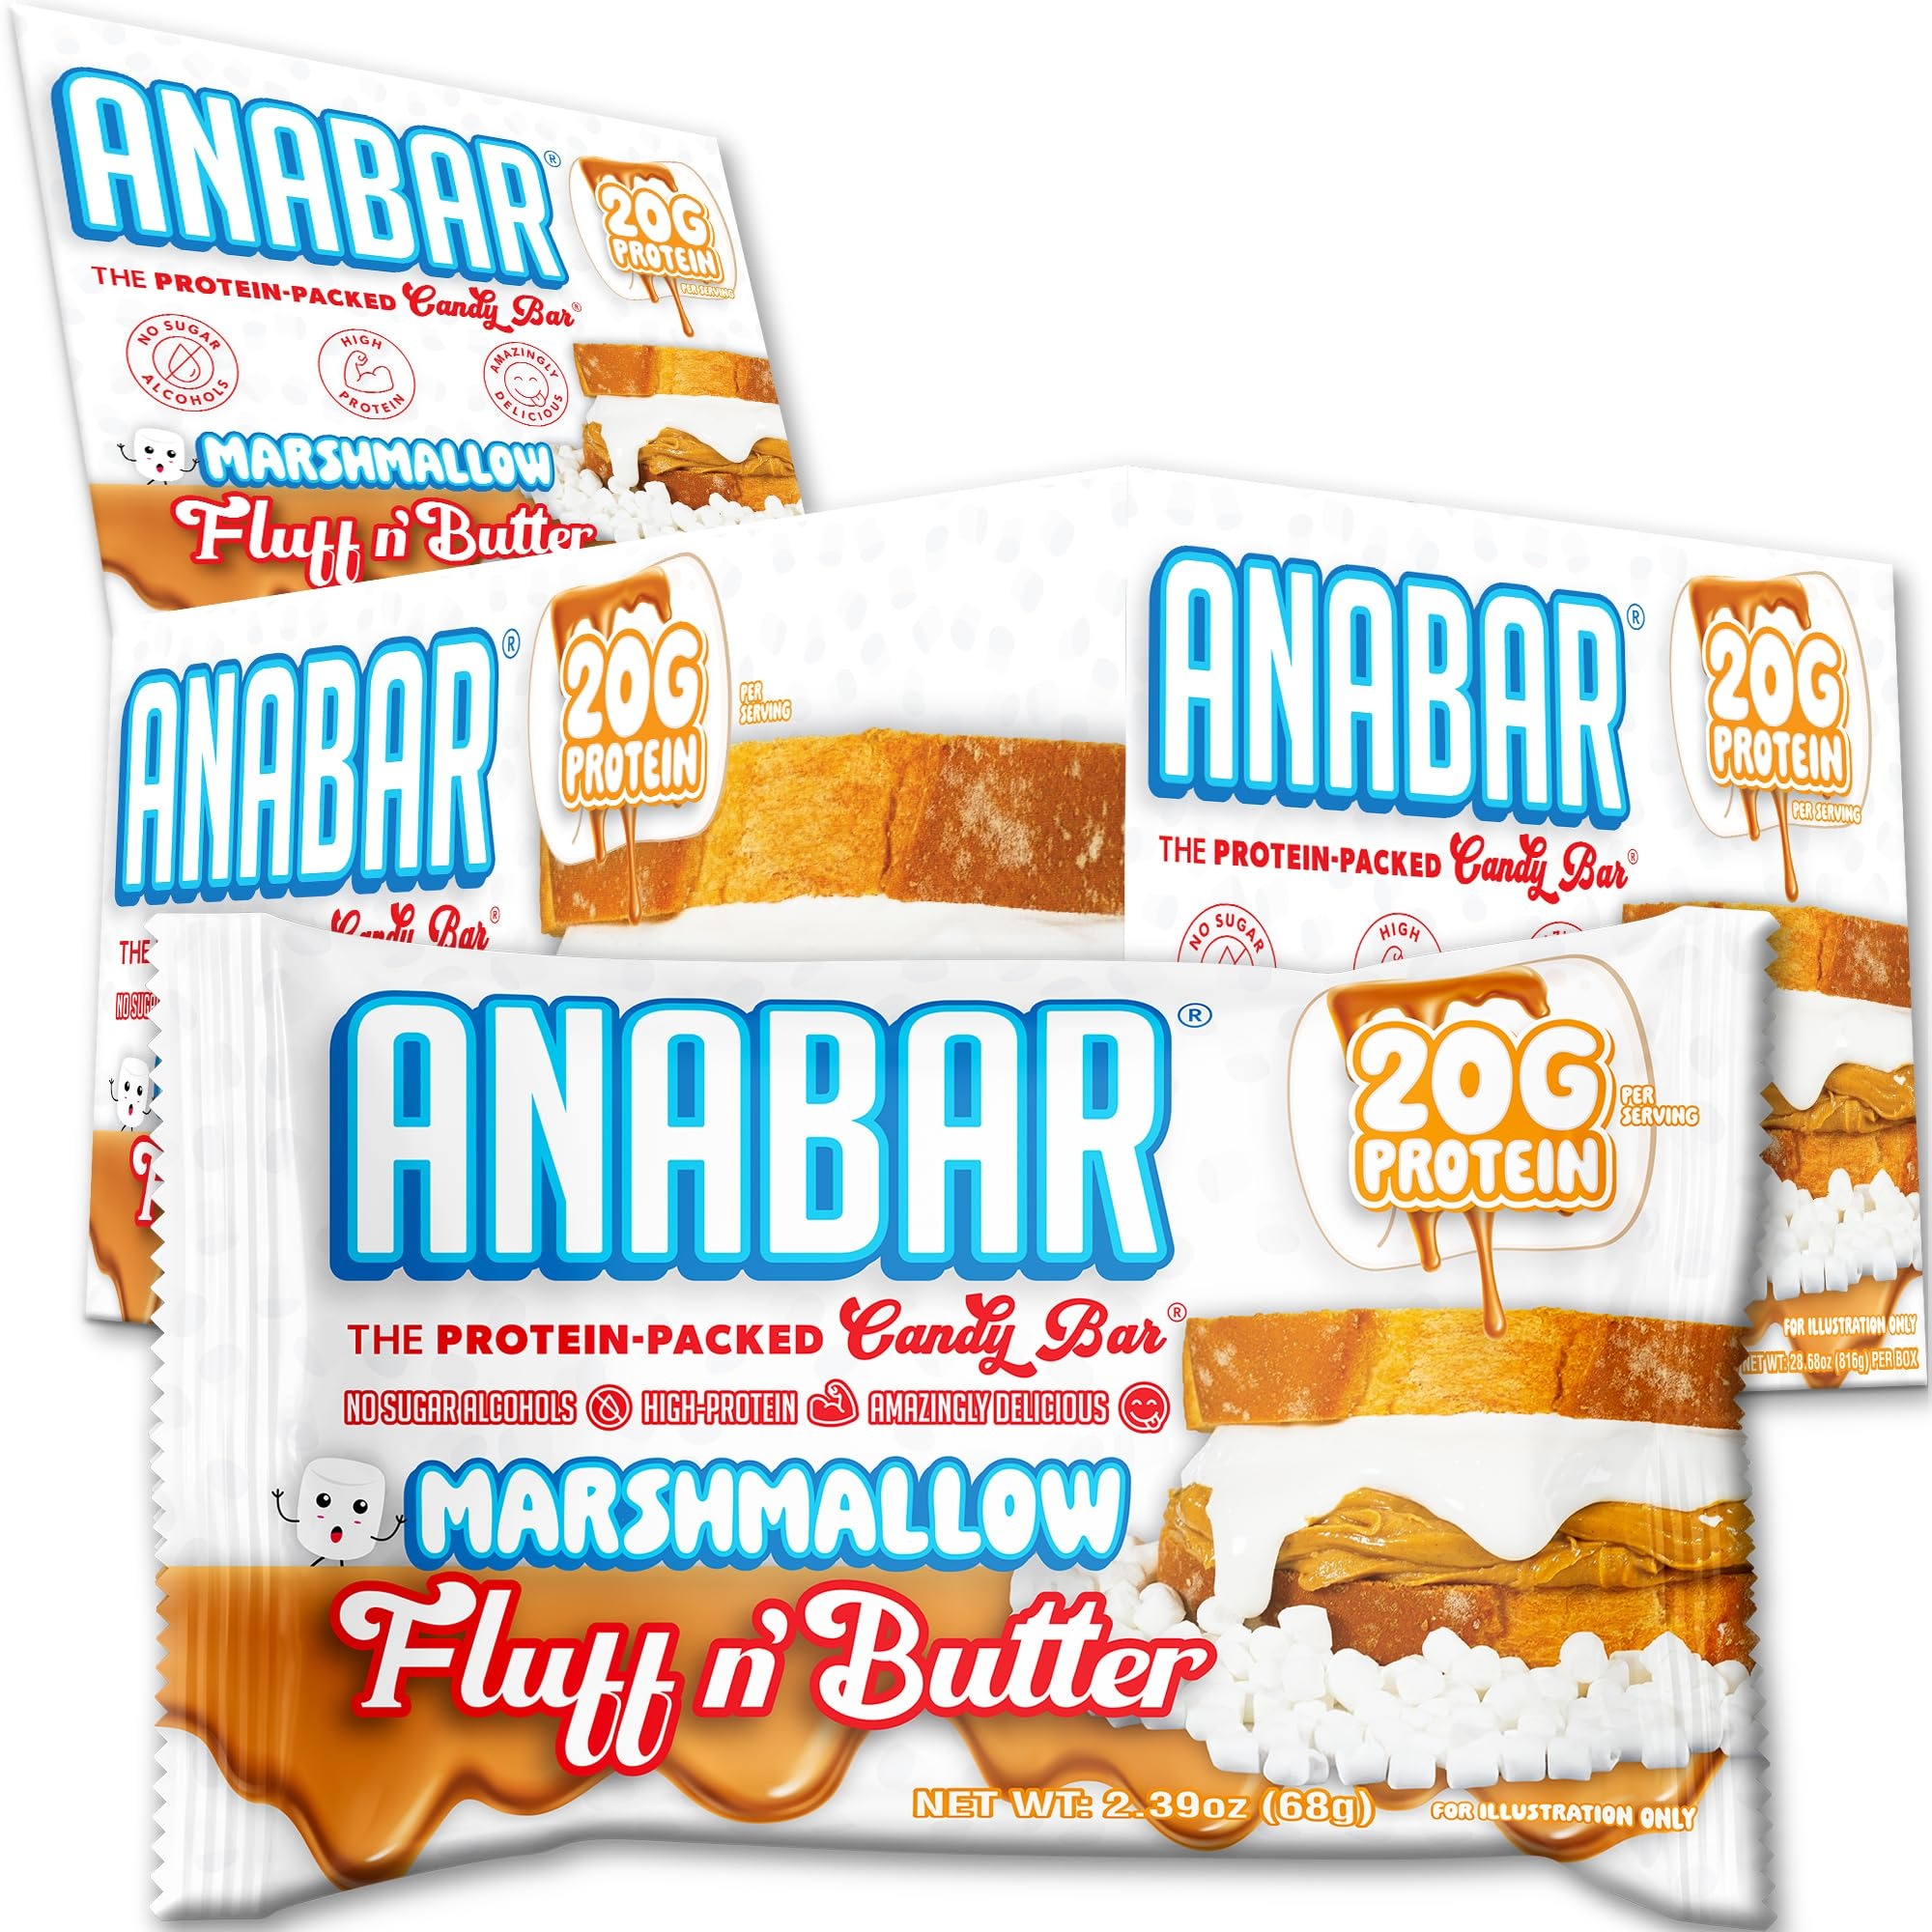
Item Name: Anabar Protein Bar, The Protein-Packed Candy Bar, Amazing Tasting Protein Bar, No Sugar Alcohols, High Protein, Amazingly Delicious, 20 Grams of Protein (Marshmallow Peanut Butter)
Bullet Point 1: 12 CHOCOLATE COVERED PROTEIN-PACKED BARS PER BOX.
Bullet Point 2: KID-APPROVED TASTE & TEXTURE: When your Protein Bar tastes like a Candy Bar then every “Snack” feels like Dessert! Traditional Protein Bars may “look” the part, but lack in the flavor department. Toss an Anabar in a lunch box or bookbag & you can be confident your student is getting in 20g of Protein while savoring every single bite!
Bullet Point 3: 100% AUTHENTIC CHOCOLATE COATED: We believe in REAL INGREDIENTS at Anabar & when it comes to our Chocolate Coating we make no exceptions. Other brands will use a “chocolate hybrid” where they attempt to combine Chocolate & Protein to create a Frankenstein abomination that tastes nothing like Chocolate & everything like Disappointment. At Anabar we do no such thing, every piece of Chocolate is 100% Melt In Your Mouth Authentic!
Bullet Point 4: 20 GRAMS PROTEIN IN EVERY BAR: Anabar contains as much Protein as 4 Ounces of Chicken Breast & as much delicious flavor as your favorite candy Bar! Getting enough Protein to support Muscle Growth has never been this delicious or convenient!
Bullet Point 5: EASY ON THE STOMACH: We don’t sweeten Anabars with Sugar Alcohols or Strange Fibers. Instead, we take a more natural approach & use Real Honey to create the sweet taste that everyone loves! This way you get even more FLAVOR & spend less time with a stomach ache or indigestion!
Bullet Point 6: THE PERFECT SNACK OR MEAL REPLACEMENT: Whether you have a busy day & don’t have time to order food OR you’re looking for a quick High Protein Snack that you can stuff in your bag, Anabar is here to help! Each bar is coated in Chocolate & filled with your favorite guilty pleasure foods! Snack Time has never tasted this good!
Product Description: Anabar Protein Bar, The Protein-Packed Candy Bar, World's Best Tasting Protein Bar, Real Food, No Fillers, 21 Grams of Protein
Value: 12.0
Unit: Count

Price: 39.99